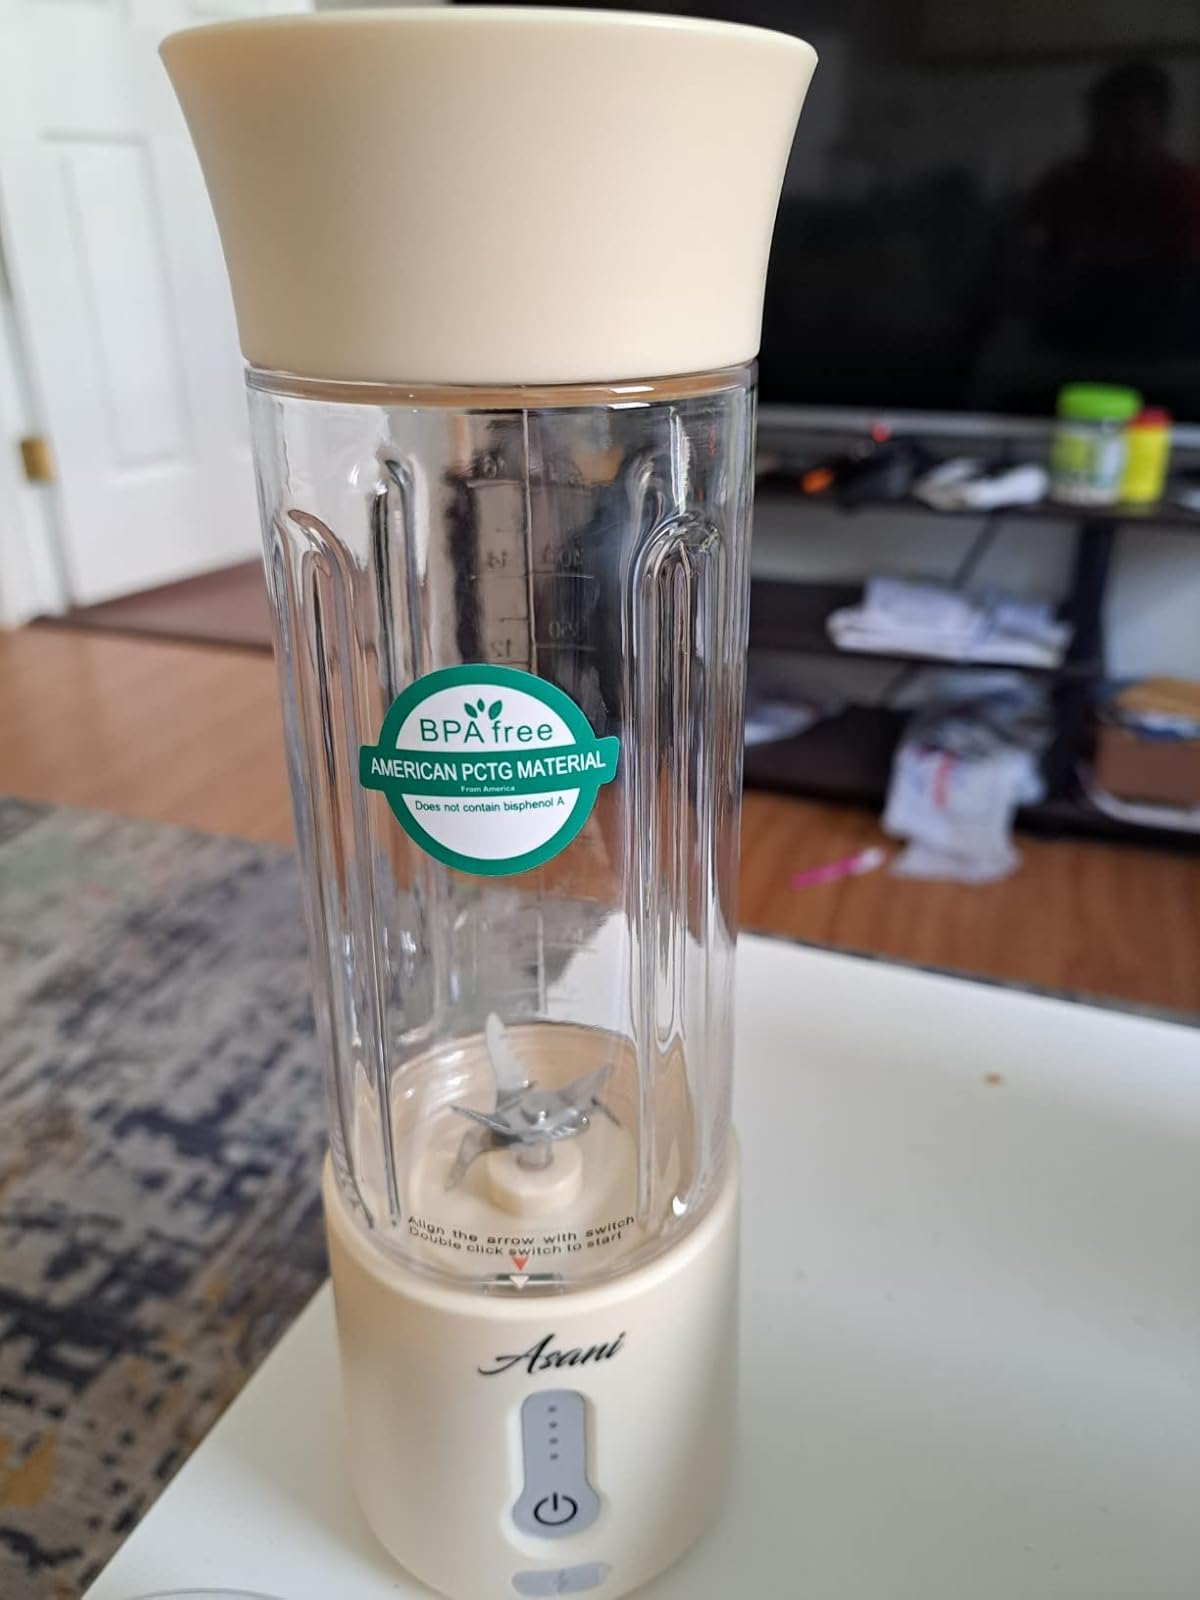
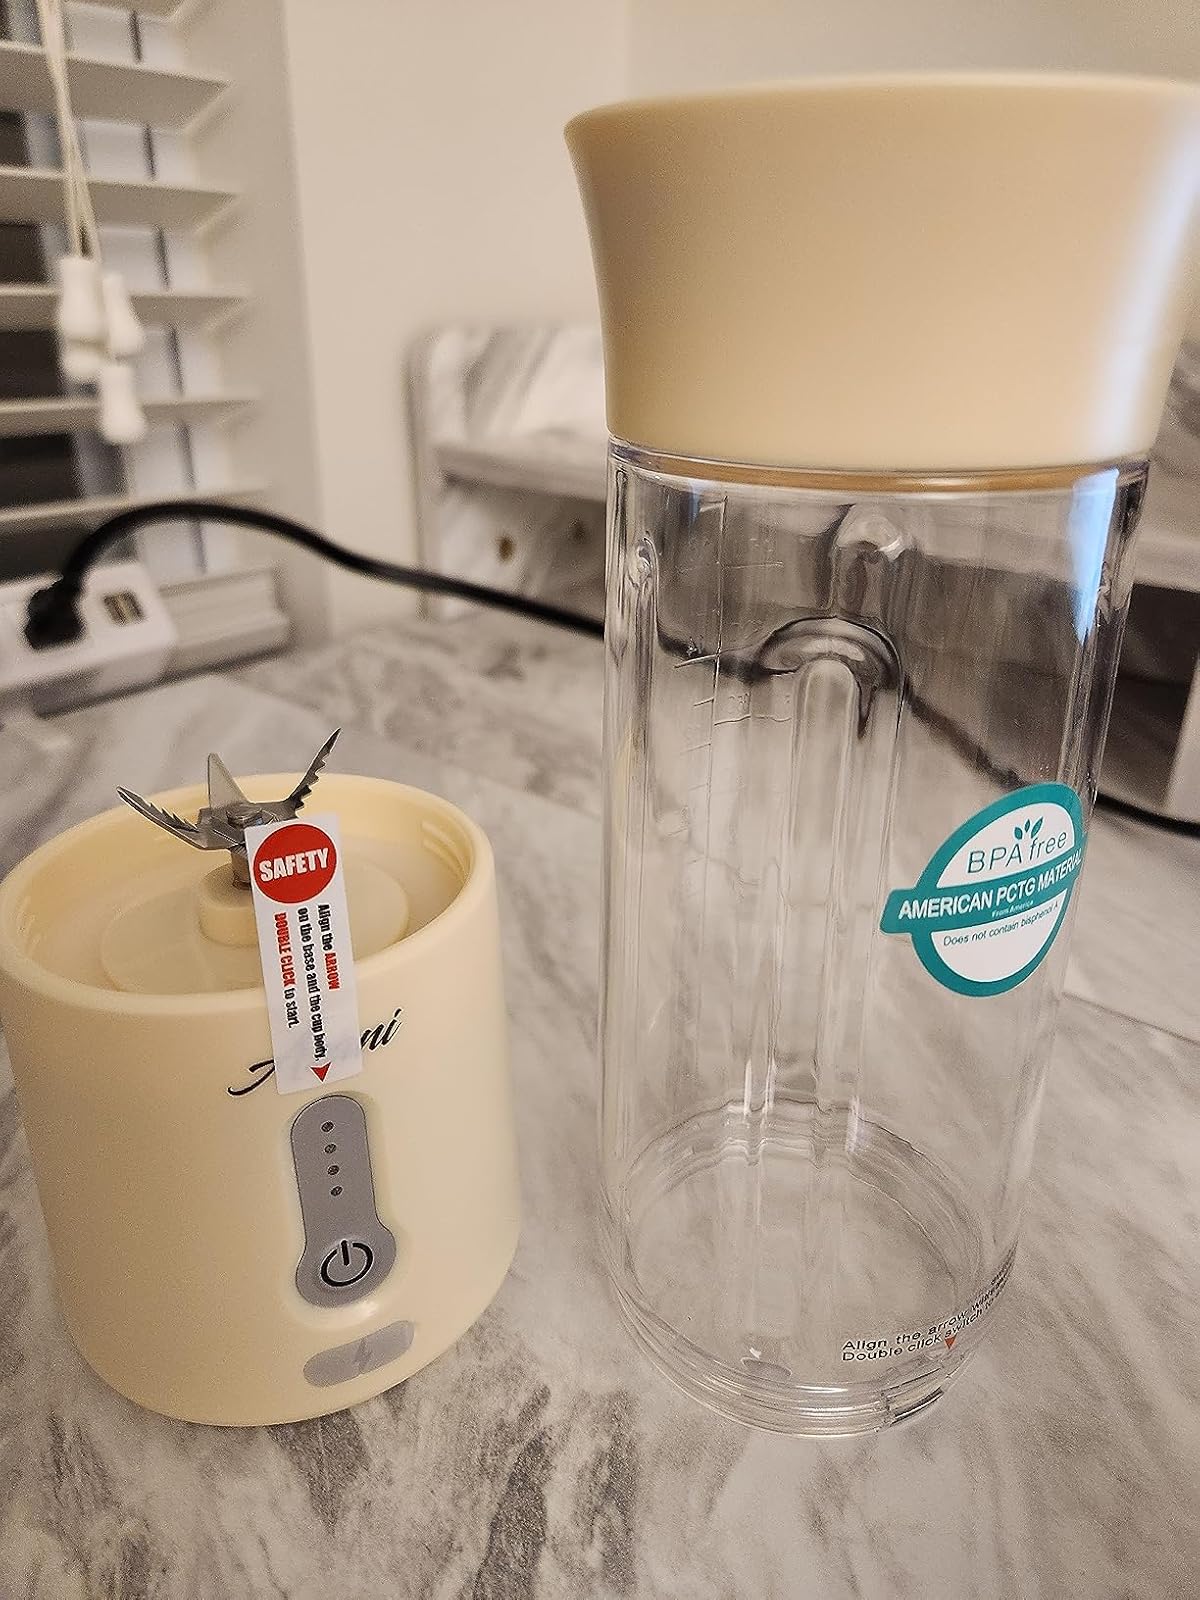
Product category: items_blender
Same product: yes